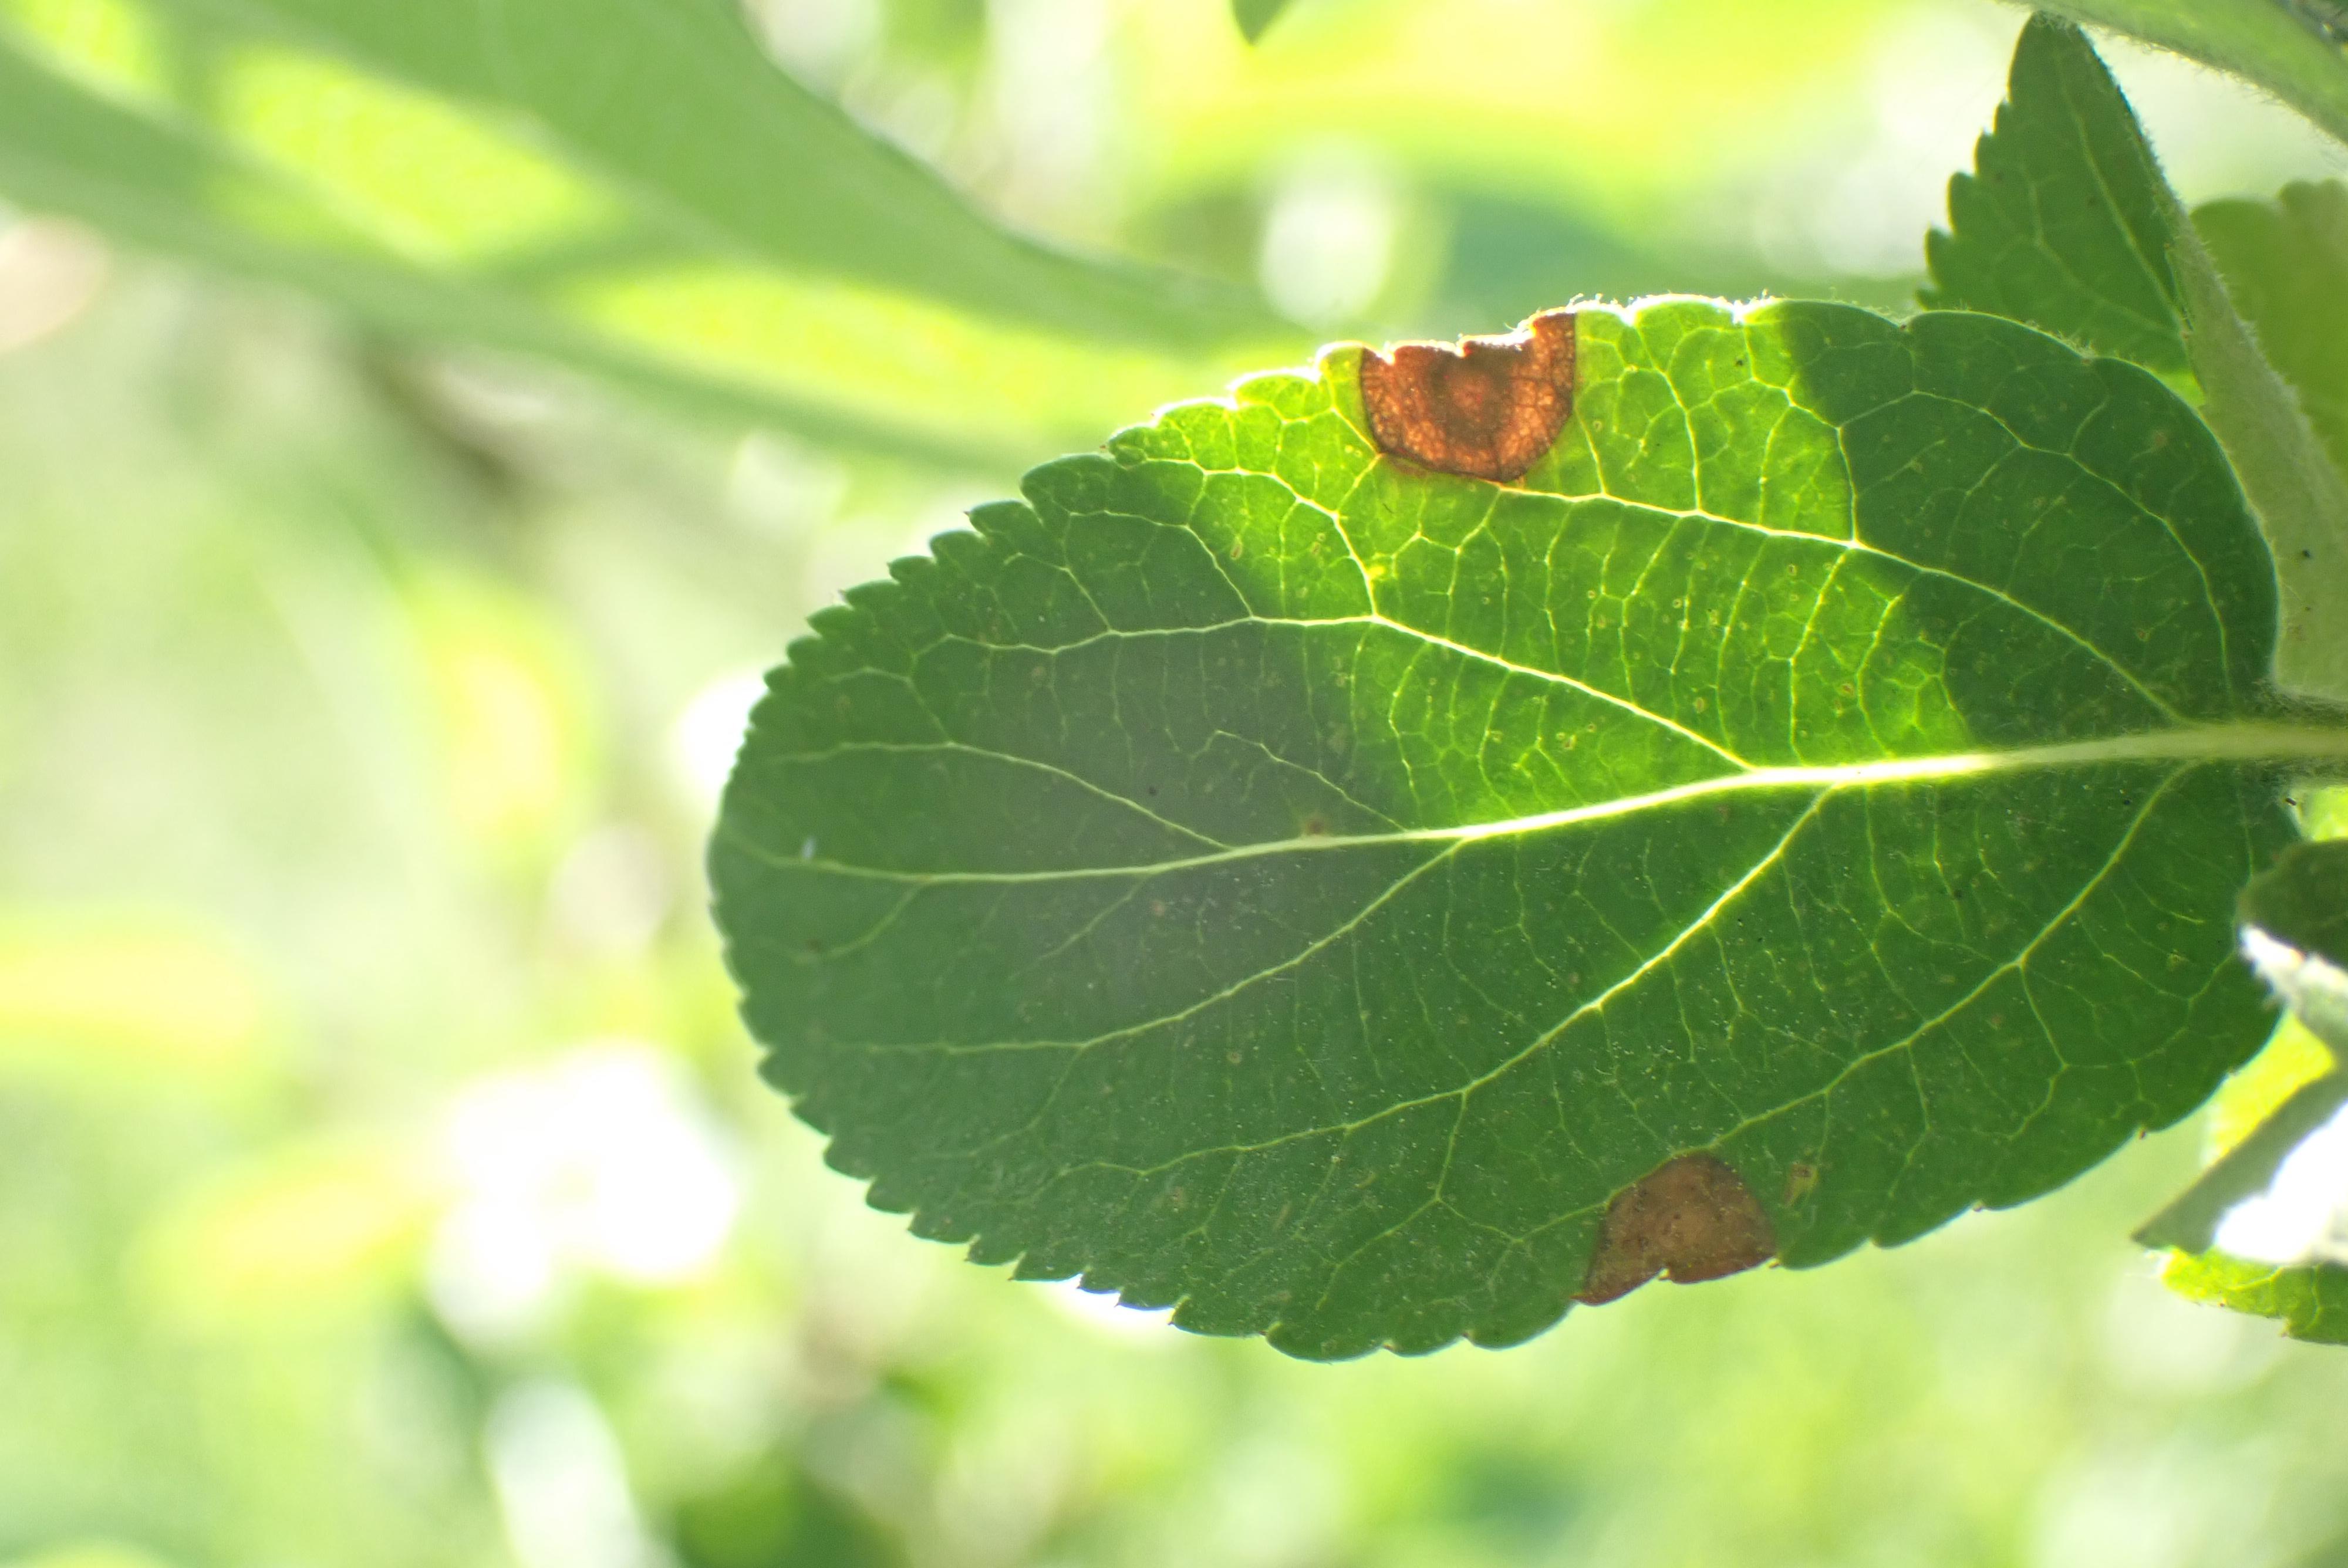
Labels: frog_eye_leaf_spot